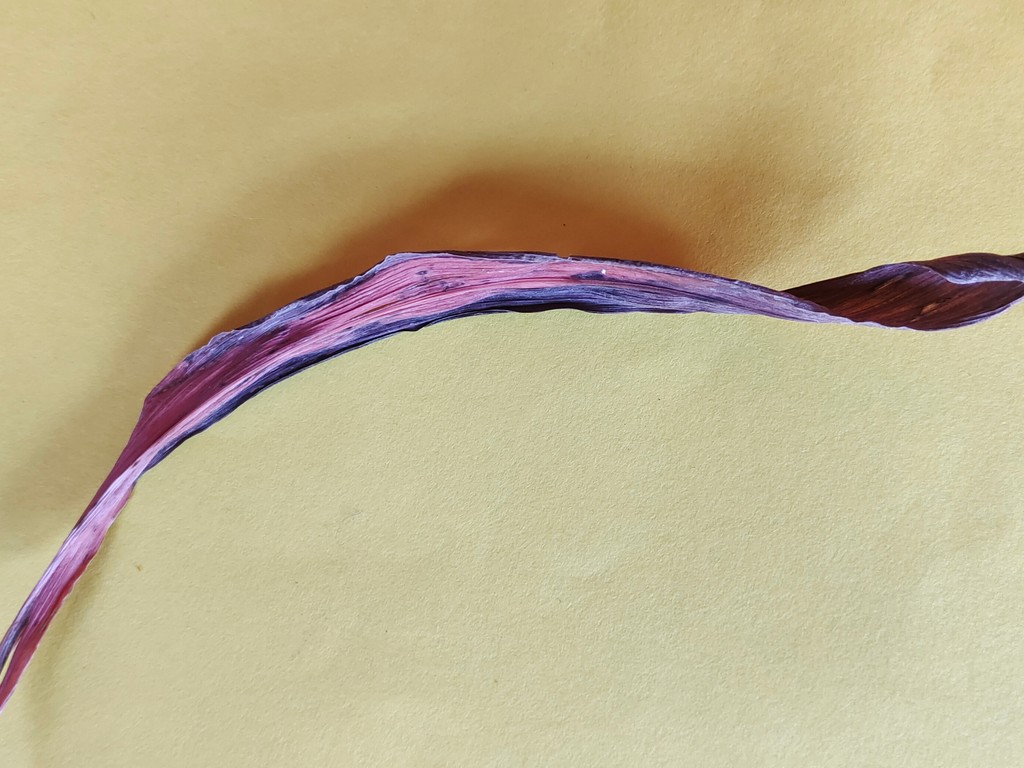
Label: Dried